Phengaris alcon

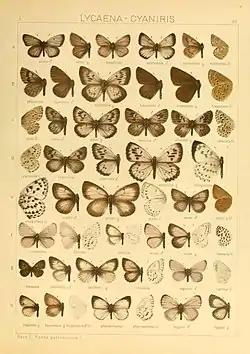
Seitz 83a

"L. alcon" Schiff. (= areas Esp., "euphemus" Godt.) (83 a). Large, the male above deep blue, but without brilliant gloss. The female black-brown, dusted with dark blue in the basal area. The dark violet-grey underside has numerous ocelli. "L. alcon" is easily distinguished from the following species ("coeligena" ["L. coeligena" Oberth. China], "euphemus", "arcas", "arion", "arionides" ...) by the male bearing on the blue disc of the forewing no other black spots but the discocellular lunule. Central Europe and North Asia, from the coast of the North Sea (Hamburg, Bremen, Belgium) to the Mediterranean, and from France to the Altai, Dauria and Tibet, ab. "nigra" Wheel, has the males strongly darkened, the females being quite black above. In ab. "cecinae" Hormuz. the ocelli of the underside are absent or strongly reduced. In ab. "pallidior" Schultz the margin is grey instead of black. – "marginepunctata" Gillm. has a row of black dots before the margin, almost parallel with it; found by Hafner at Loitsch and other places in Carniola.— In the form "rebeli" Hirschke the blue of the upperside is more brilliant and more extended, the dark margin being reduced, in the female only the apical area black; Styria. – "monticola" Stgr. (83 a) has a narrow black margin like "rebeli", but the blue is very deep and dark, so dull as in true "alcon"; from the Alps of Switzerland and the Caucasus. – Egg white, finely reticulated, laid on the flowers of the food-plant ("Gentiana pneumonanthe"). The larva generally does not break through the shell on the upperside, so that the holes of empty eggs are not easily noticed. At first grey, later on reddish brown with dark dorsal line and dark head. The butterflies occur on damp meadows where "Gentiana" grows; they are plentiful in such places, sometimes even in abundance, from the end of May into July, in the North not before the end of June.